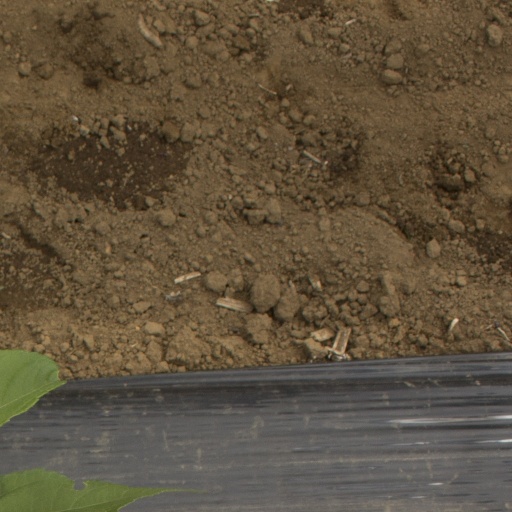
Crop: Jerusalem artichoke